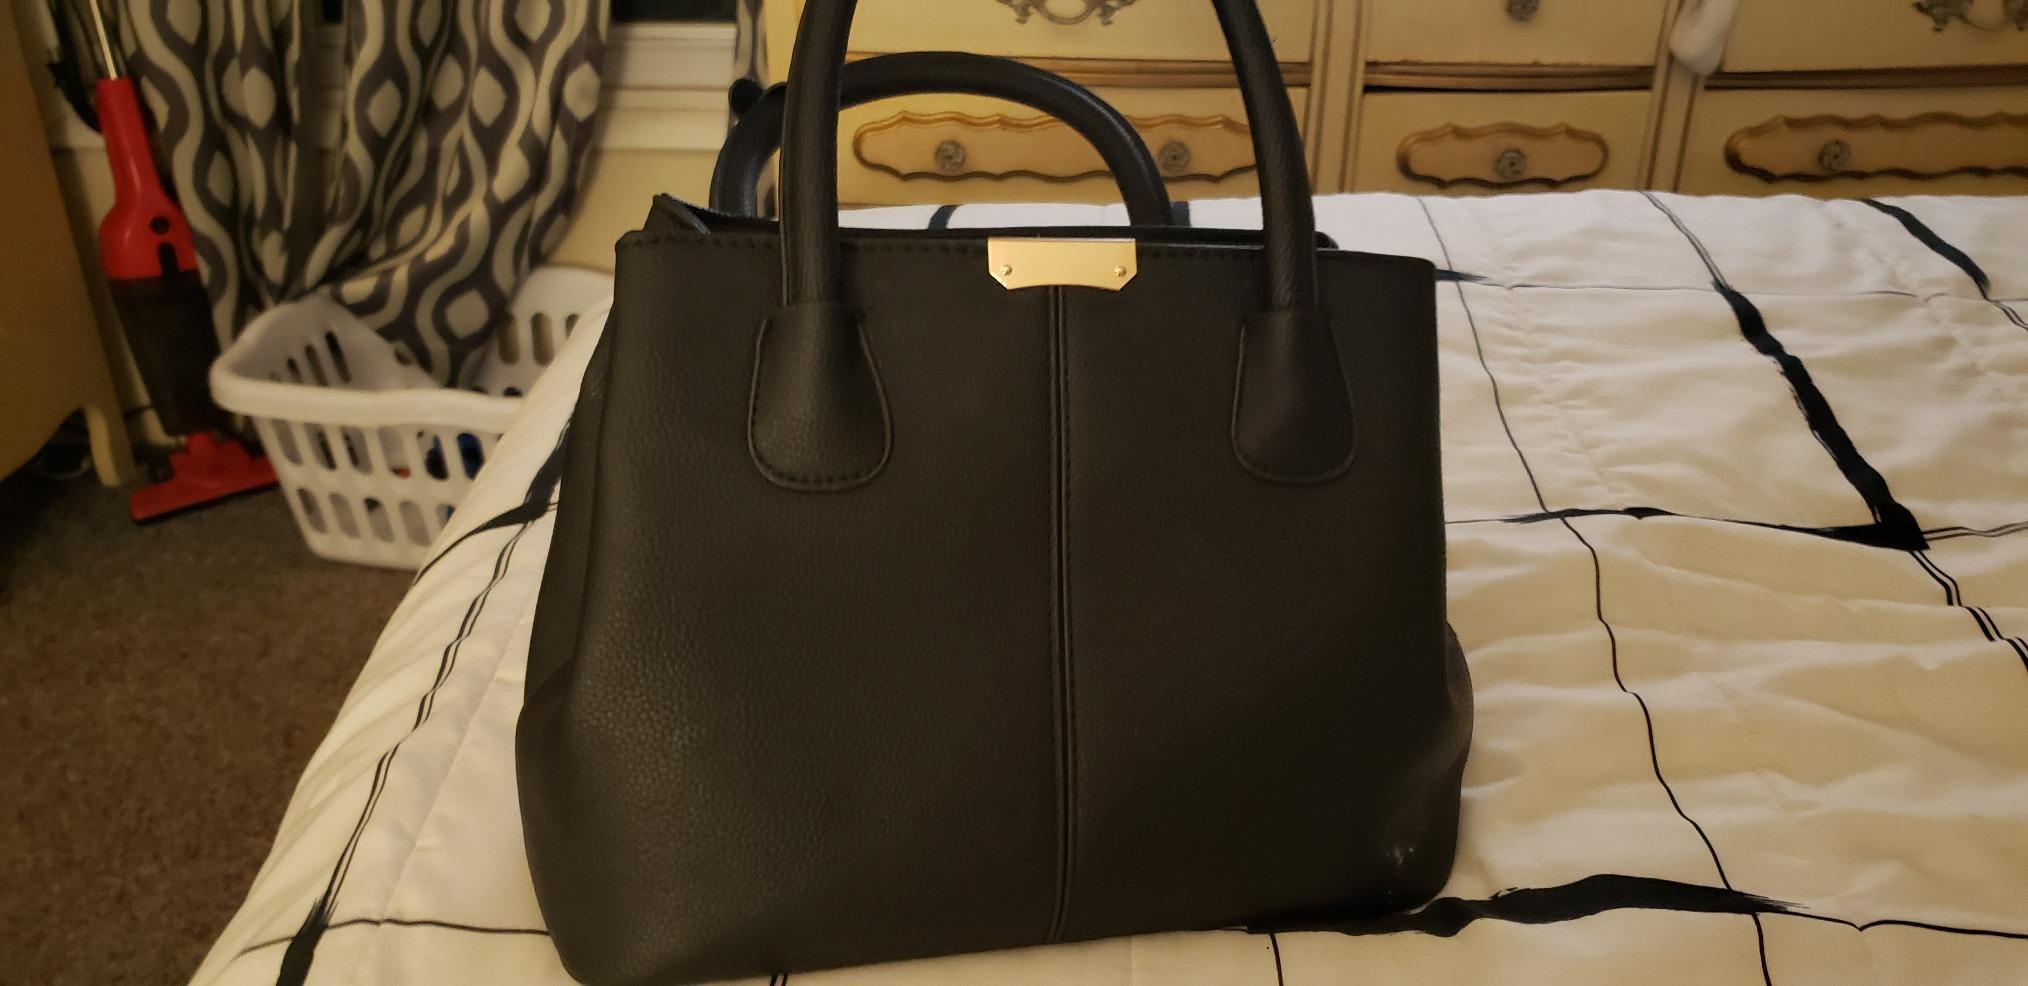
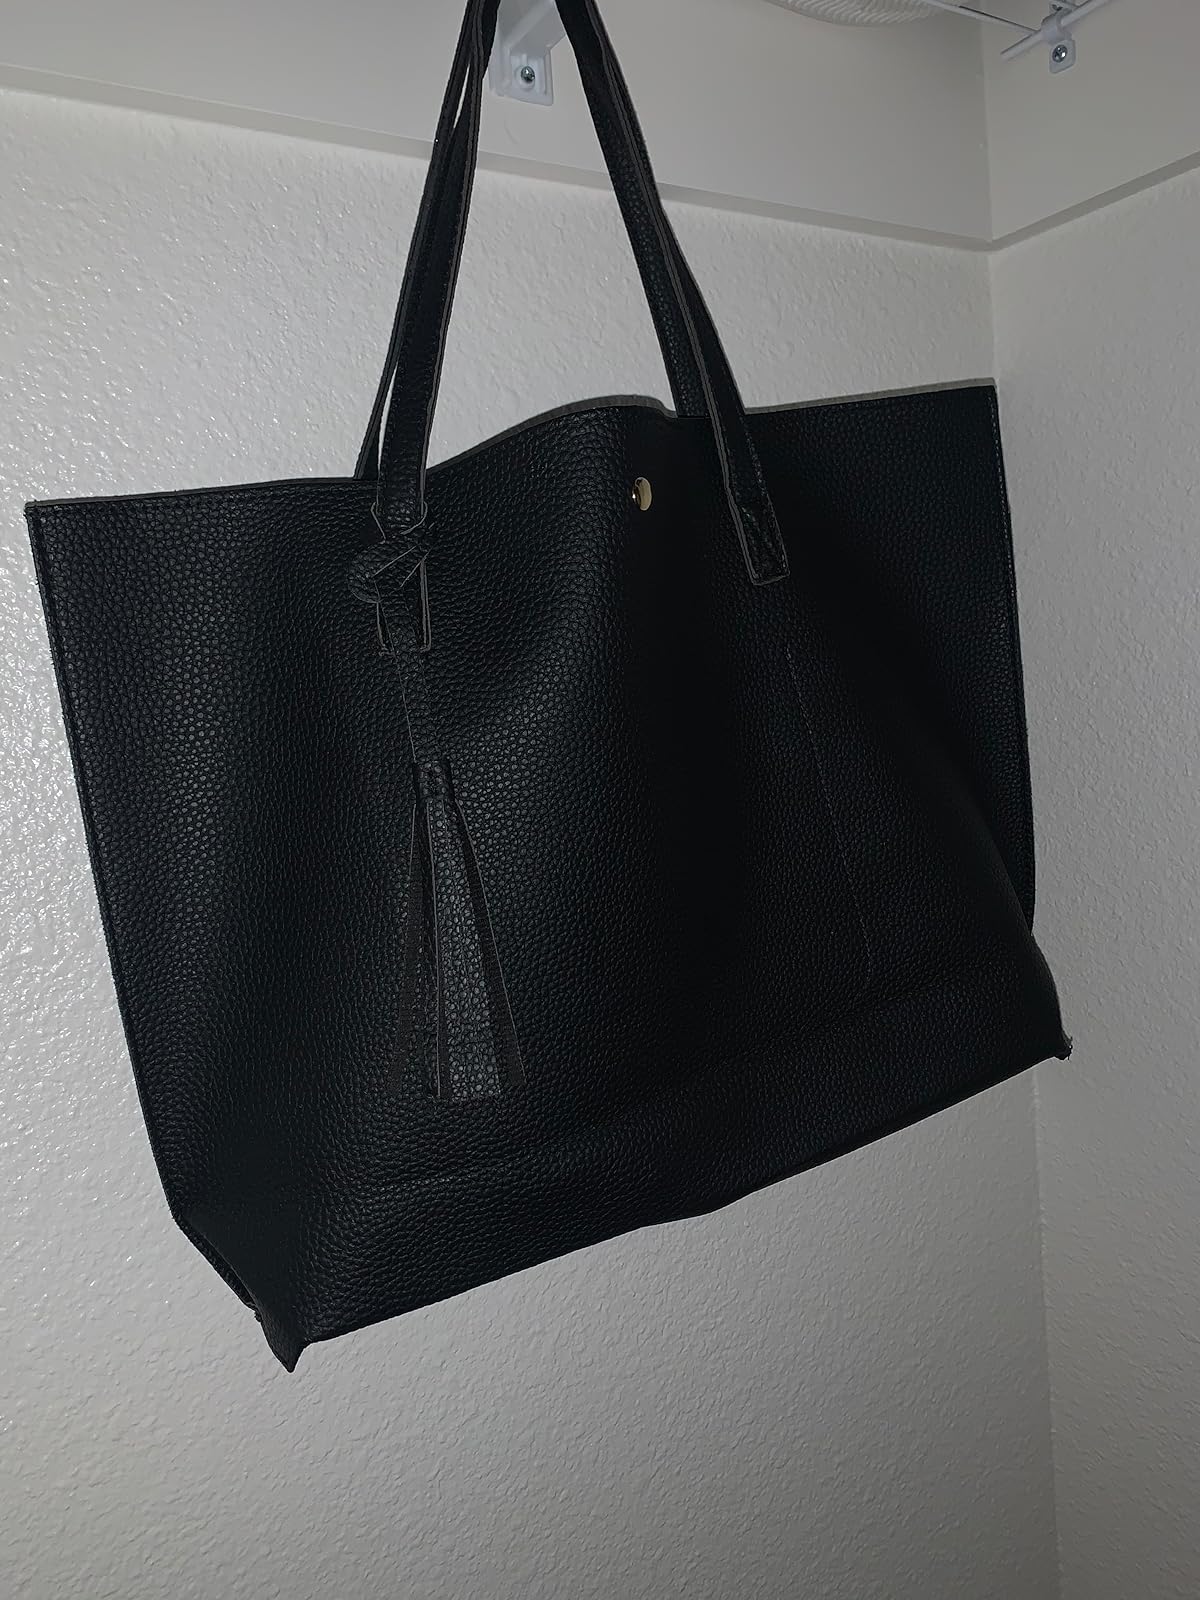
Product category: accessories_handbag
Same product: no